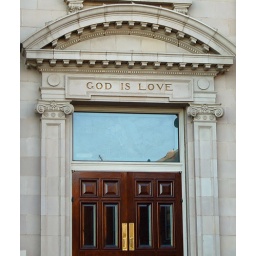
Took this in my car at a red light in Downtown Dallas.